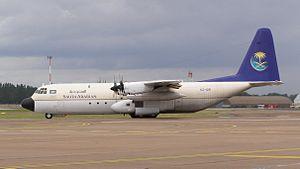
Le Lockheed L-100 Hercules est un avion de transport de fret civil dérivé du C-130 Hercules. Il peut également remplir des missions de transport de passagers.